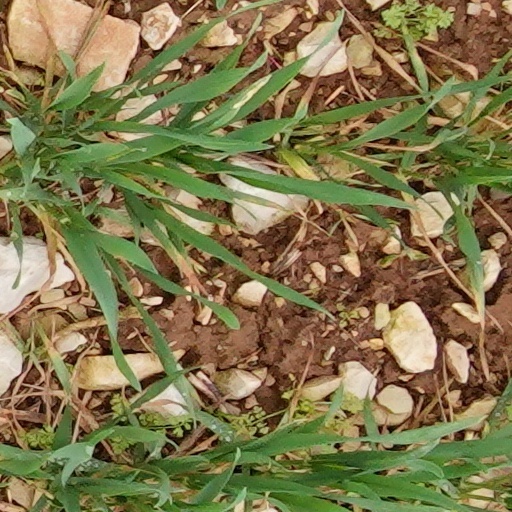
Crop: wheat